Borso d'Este

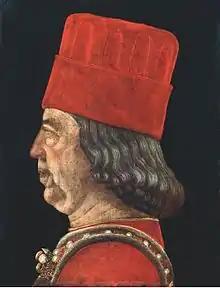
Borso d'Este, attributed to Vicino da Ferrara, Pinacoteca of the Sforza Castle in Milan, Italy.

Borso d'Este (1413 – 20 August 1471) was the first Duke of Ferrara and Modena, ruling from 1450 until his death. A member of the House of Este, he secured his titles from both Emperor Frederick III in 1452 and Pope Paul II in 1471, strengthening the political status of the Este state.